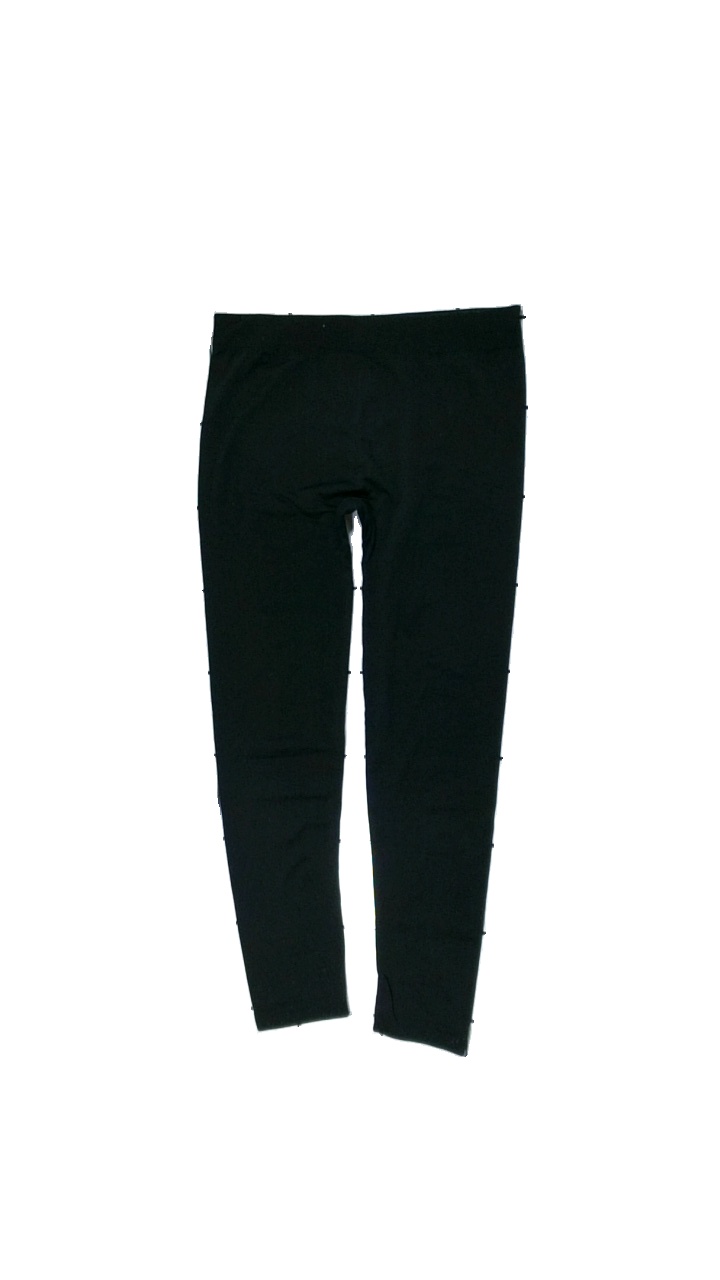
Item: Trousers (Ladies)
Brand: Missing
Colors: Black
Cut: Regular
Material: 100% polyester
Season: All
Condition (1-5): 2
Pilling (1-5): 1
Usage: Export
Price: <50